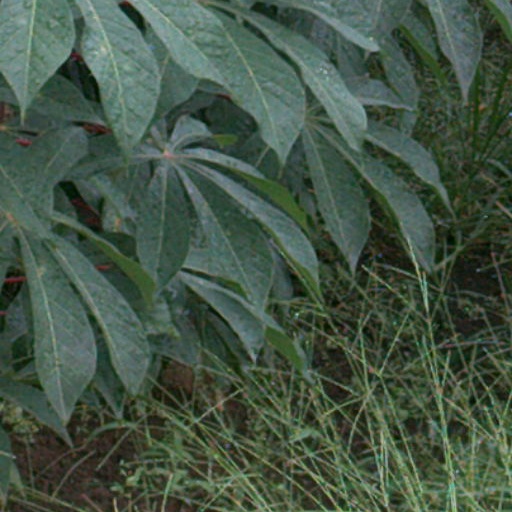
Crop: cassava